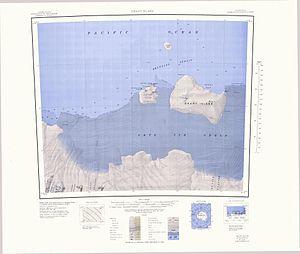
L'île Grant est une île de l’Antarctique occidental. Elle est située à 8 kilomètres de l'île Shepard, au large de la côte de Hobbs, au nord-ouest de la Terre Marie Byrd. Couverte de glace, elle est longue d'environ 30 kilomètres et large de 15. Elle a été découverte le 4 février 1962 par l'équipage du Glacier, un brise-glace américain, et nommée ainsi en l'honneur du Commander E.G. Grant, qui était à l'époque capitaine de ce bâtiment.
L'île Shepard, ou île John Shepard, est une île volcanique d'Antarctique occidental faisant face à la terre Marie Byrd. D'environ 13 km de diamètre et située 8 km à l'ouest de l'île Grant, elle est entièrement recouverte de glace hormis sur sa côte nord, faisant face à la mer ; elle presque complètement incluse dans la barrière de Getz. Elle a été baptisée en l'honneur de John Shepard, Jr., membre de l'expédition qui l'a découverte.